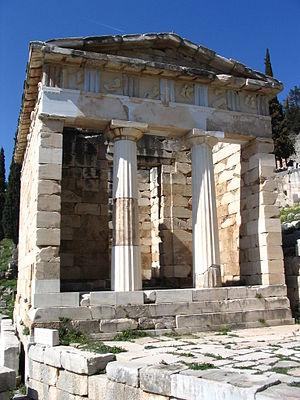
Delphes est le site d'un sanctuaire panhellénique, situé au pied du mont Parnasse, en Phocide, où parle l'oracle d'Apollon à travers sa prophétesse, la Pythie qui était assise dans une salle du temple d’Apollon et parlait au nom du dieu. Elle répondait aux questions qui lui étaient posées ; ces réponses étaient aussitôt traduites en phrases par des prêtres. Delphes abrite également l'Omphalos ou « nombril du monde ». Investie d'une signification sacrée, le sanctuaire est, du VIᵉ au IVᵉ siècle av. J.-C., le véritable centre et le symbole de l'unité du monde grec. Les sanctuaires panhelléniques sont des complexes architecturaux extérieurs aux cités. Ils constituent les seuls lieux où tous les anciens Grecs, et certains barbares prennent part à des célébrations religieuses communes.